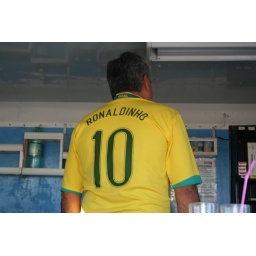
Ronaldinho is going through a lean spell these days - working in a snack bar van near Playa Ancon.